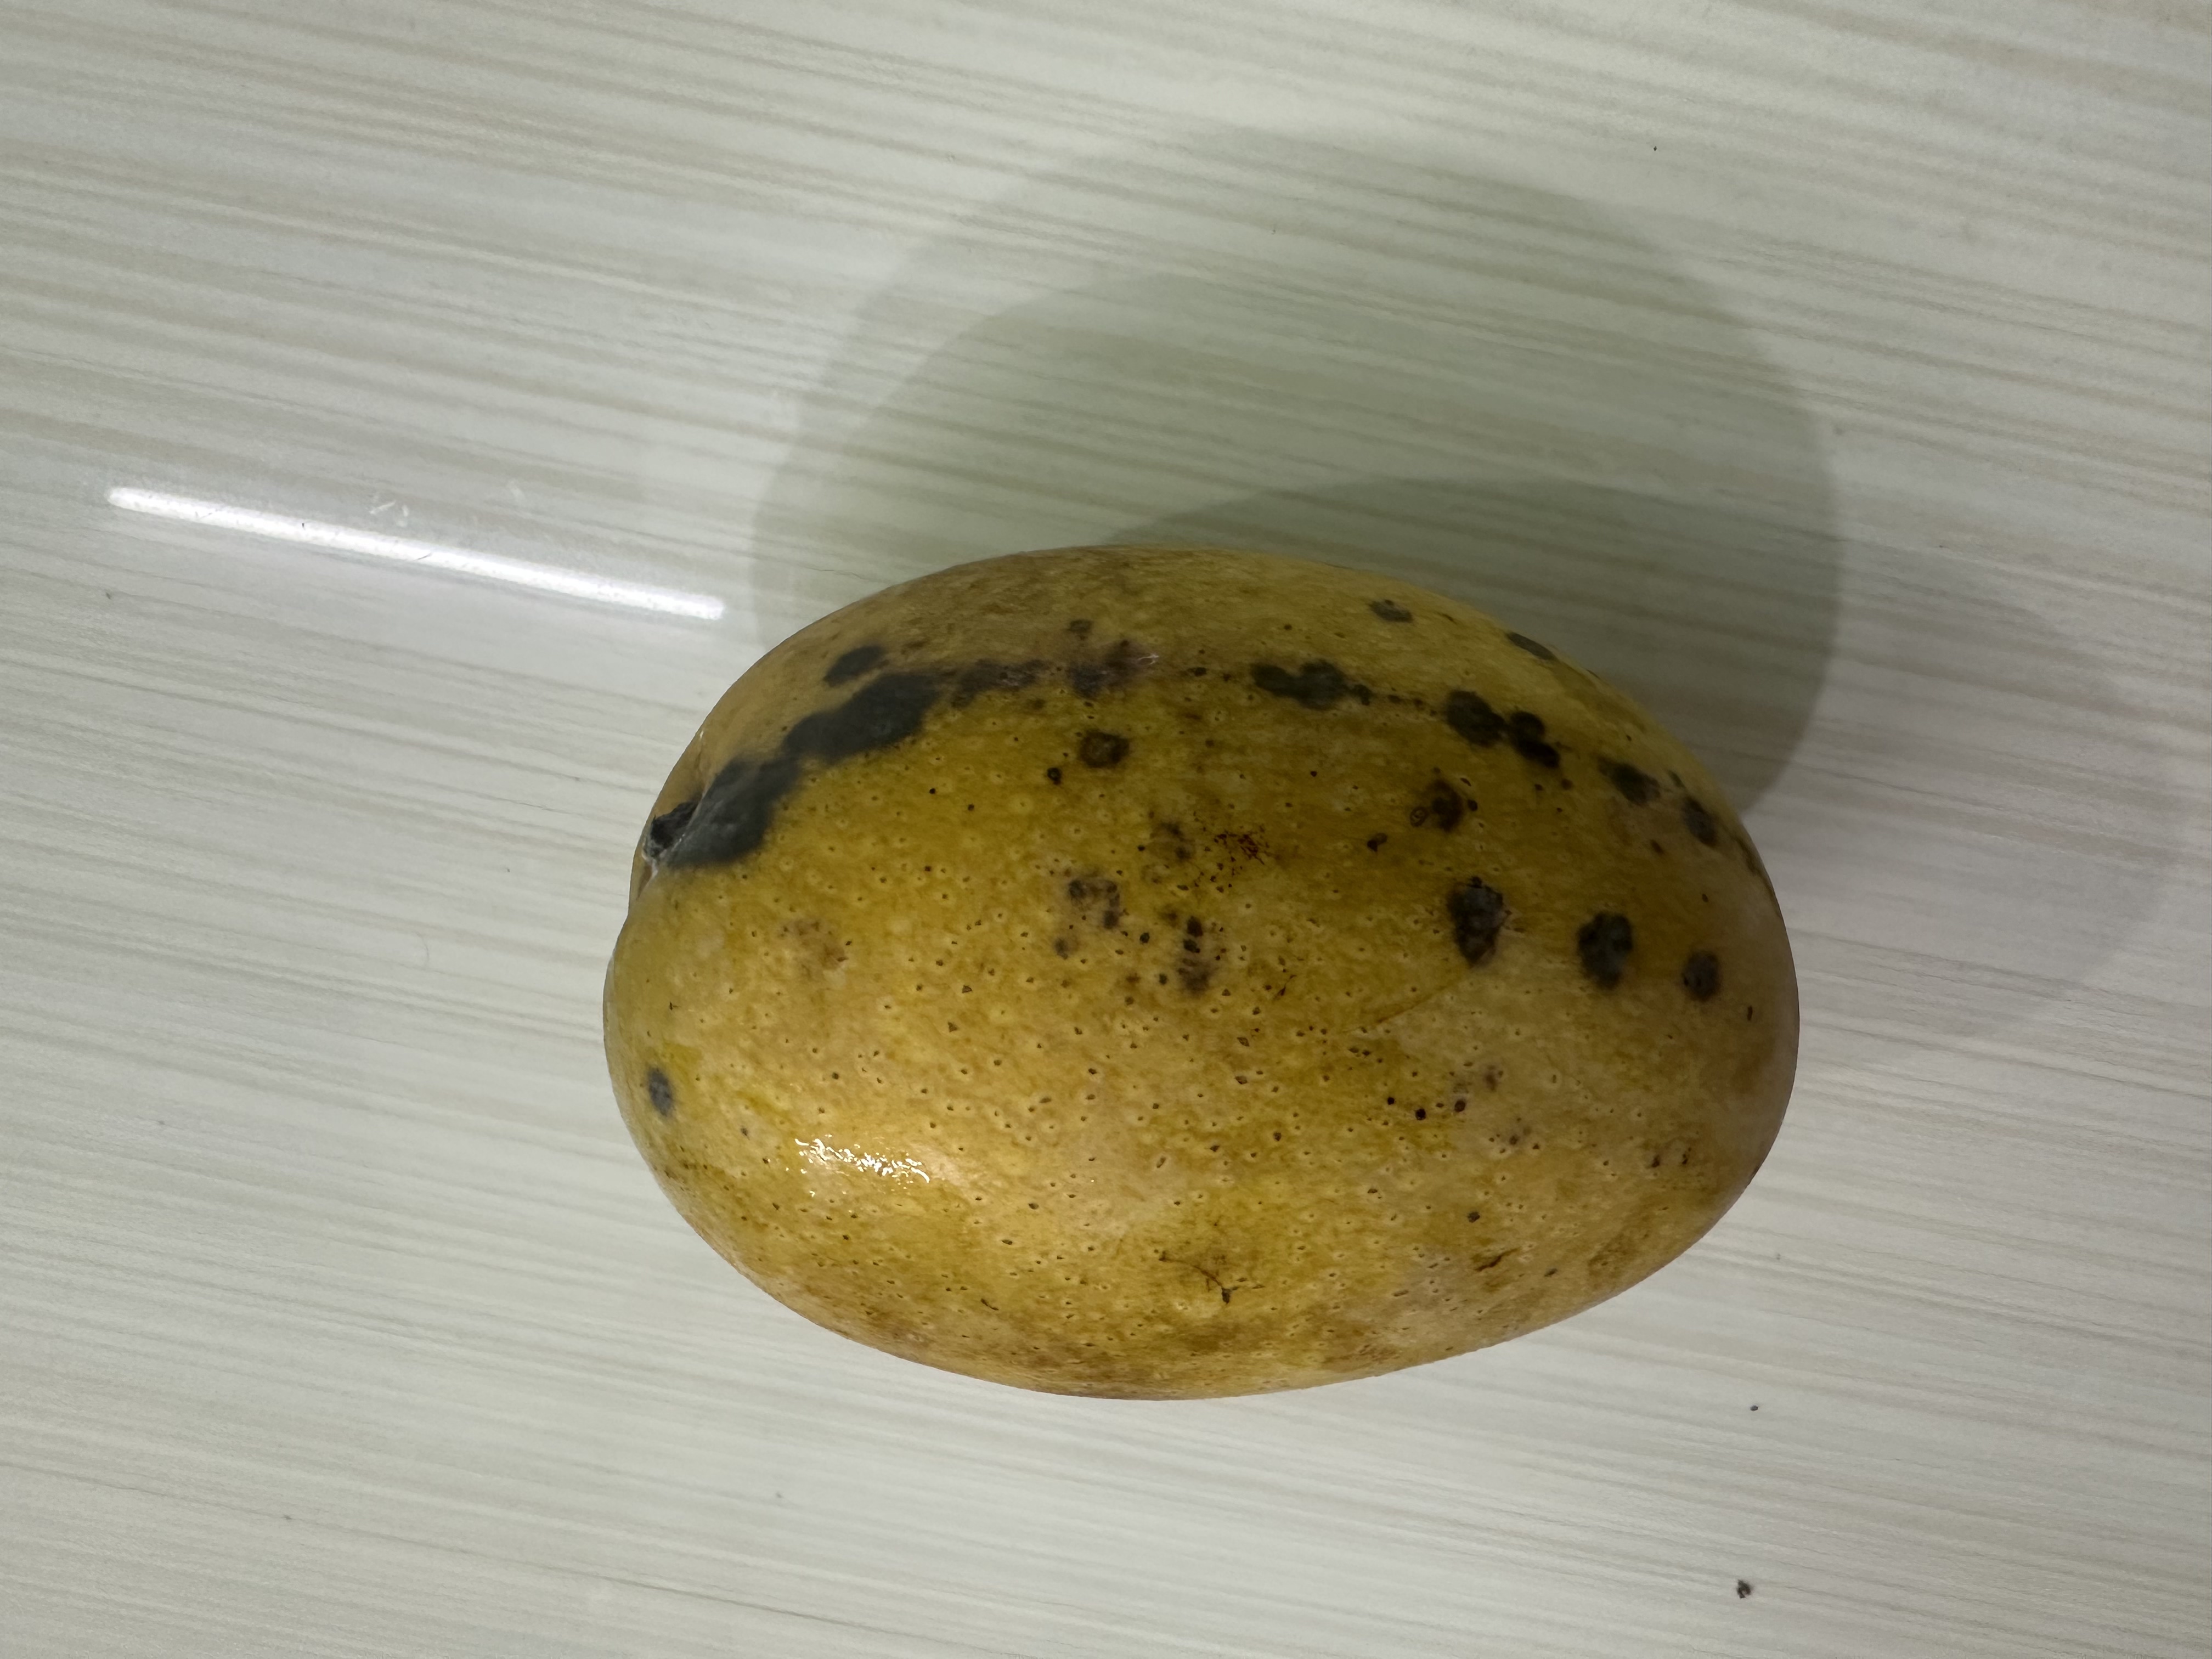
Mango variety: Kanchon Langra